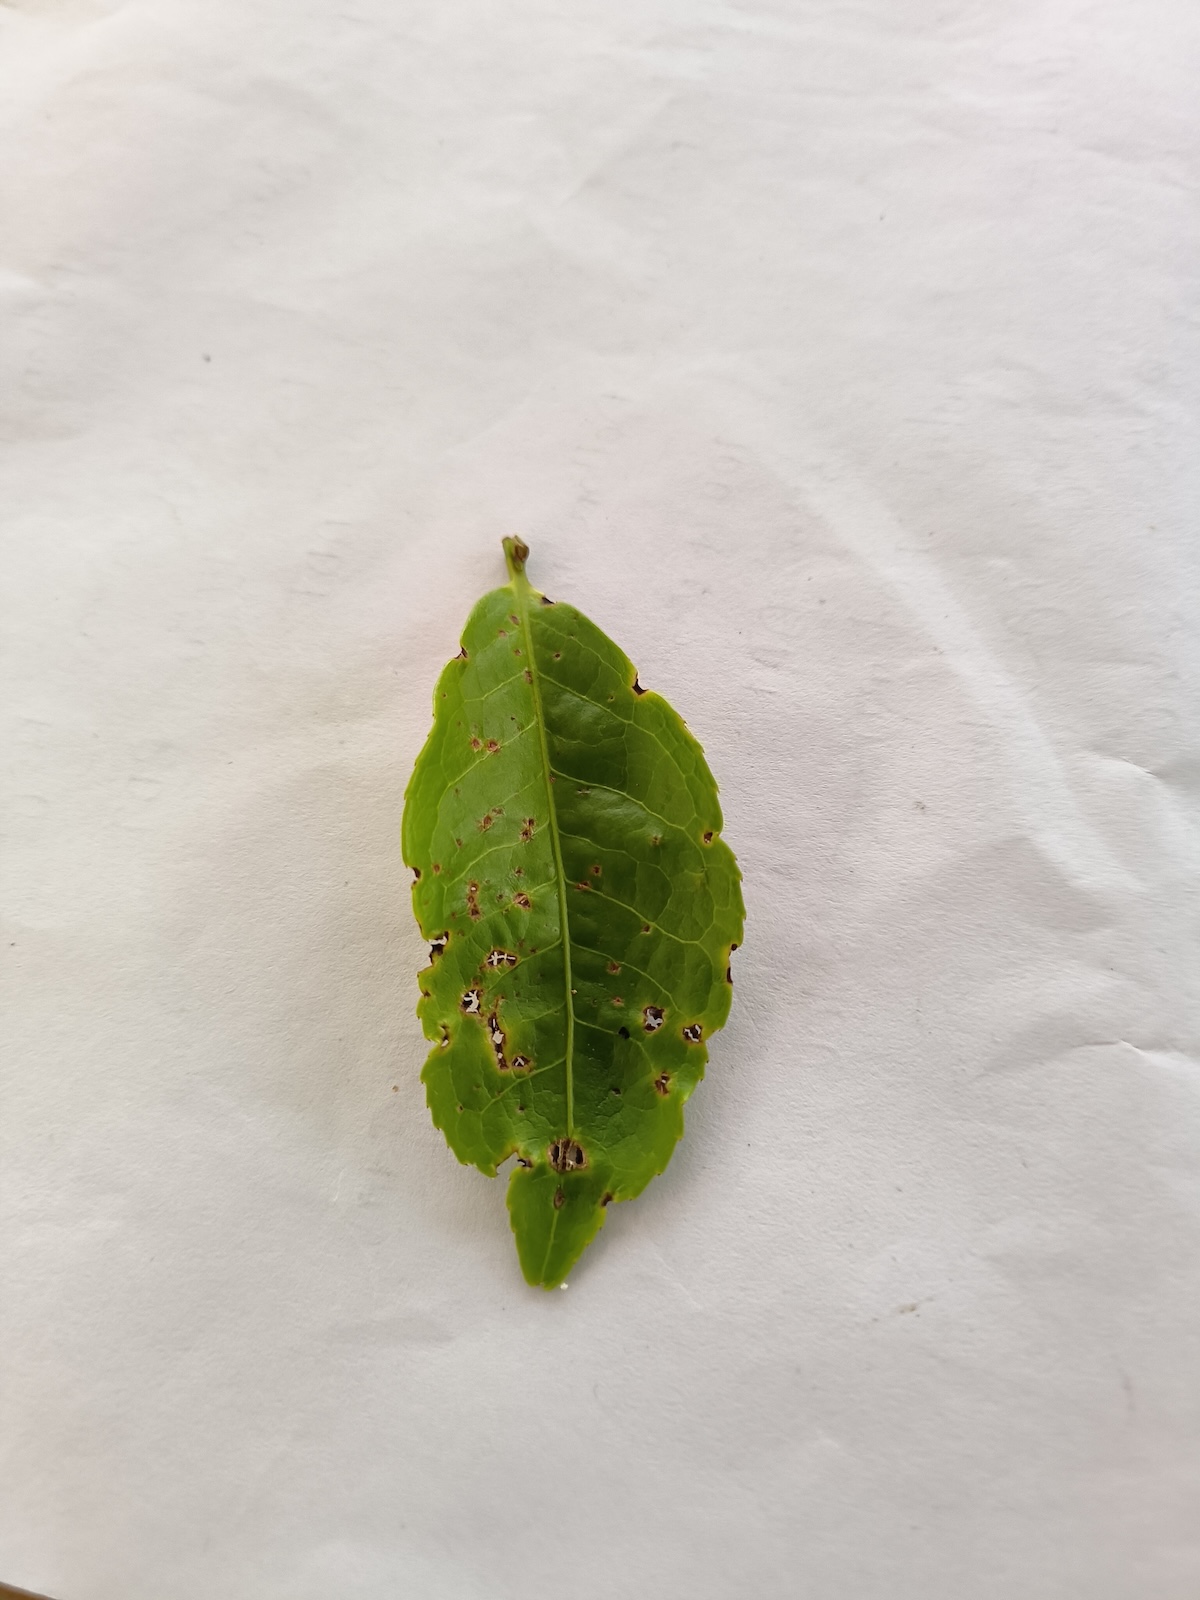
Label: Green mirid bug